Batman/Teenage Mutant Ninja Turtles

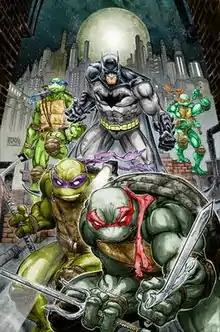
Textless cover of "Batman/Teenage Mutant Ninja Turtles" #1 (December 2015). Art by Freddie E. Williams II.

Batman/Teenage Mutant Ninja Turtles is a six-issue intercompany crossover comic book miniseries featuring fictional heroes Batman and the IDW incarnation of the Teenage Mutant Ninja Turtles. The series was written by James Tynion IV and illustrated by Freddie E. Williams II.